World's Court League

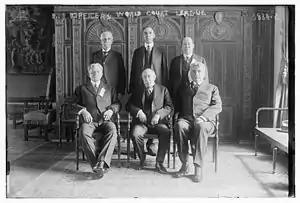
World Court League in 1916. Seated from left to right are: Emerson McMillin, John Hays Hammond, and Nicholas Murray Butler. Standing from left to right are: Henry Clews, Henry Riggs Rathbone, and John Wesley Hill

The World Court League was formed on December 30, 1915, with John Hays Hammond as president. They lobbied for the formation of the International Court of Justice.